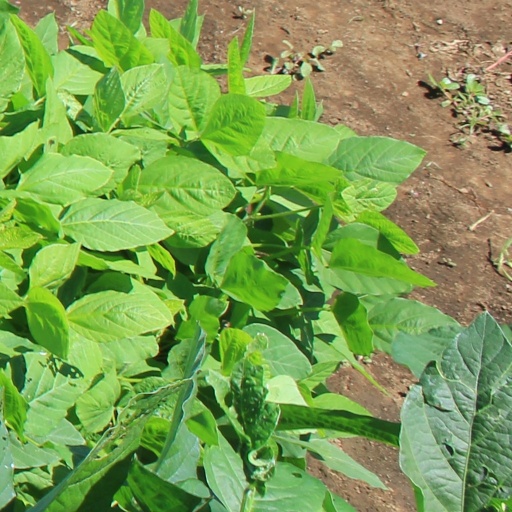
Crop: soybean